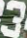
Number: 3